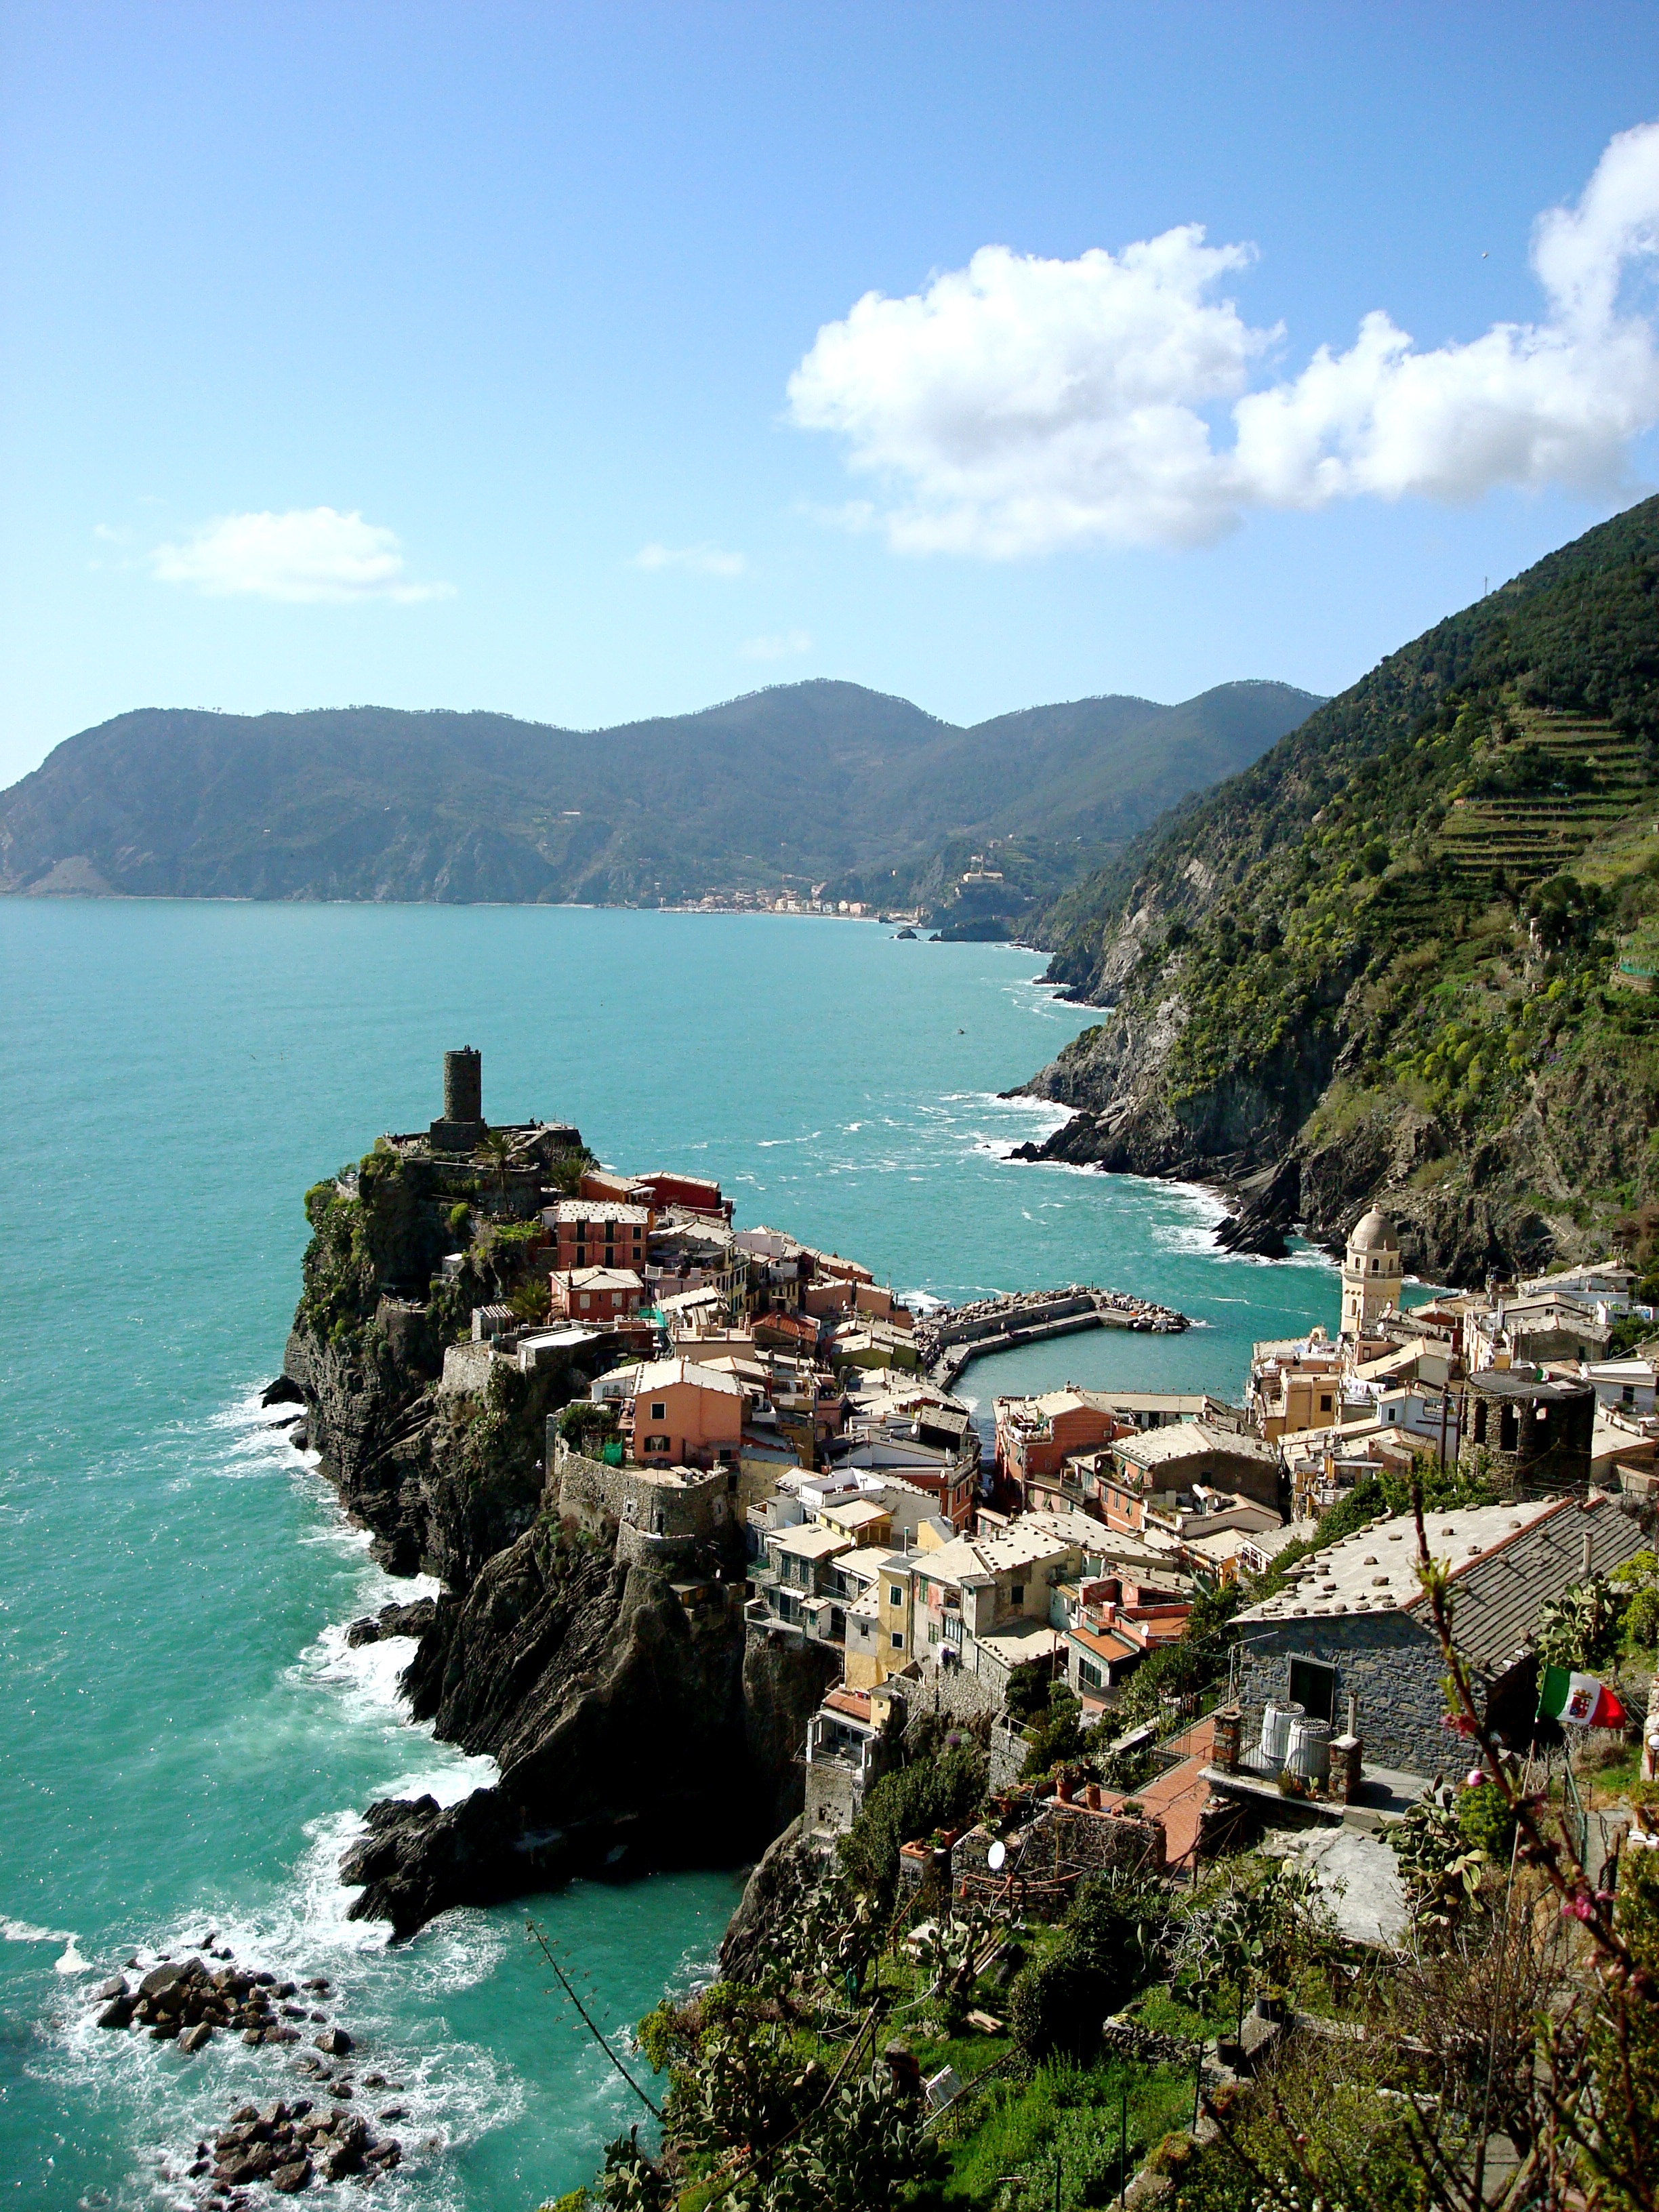
landscape, sea, coast, tree, water, rock, ocean, mountain, architecture, sky, boat, house, lake, town, city, coastal, country, summer, vacation, travel, coastline, village, cliff, seaside, europe, cove, inlet, mediterranean, scenic, fishing, bay, romantic, italy, harbor, peninsula, blue, attraction, colorful, tourism, terrain, colour, headland, picturesque, european, italian, cape, cinque terre, riomaggiore, promontory, coastal and oceanic landforms, mount scenery